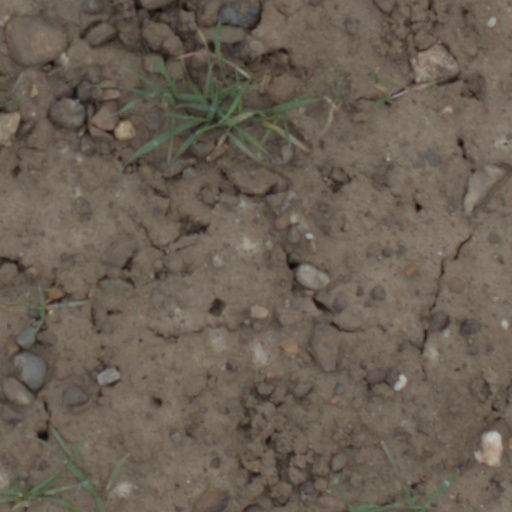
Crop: wheat